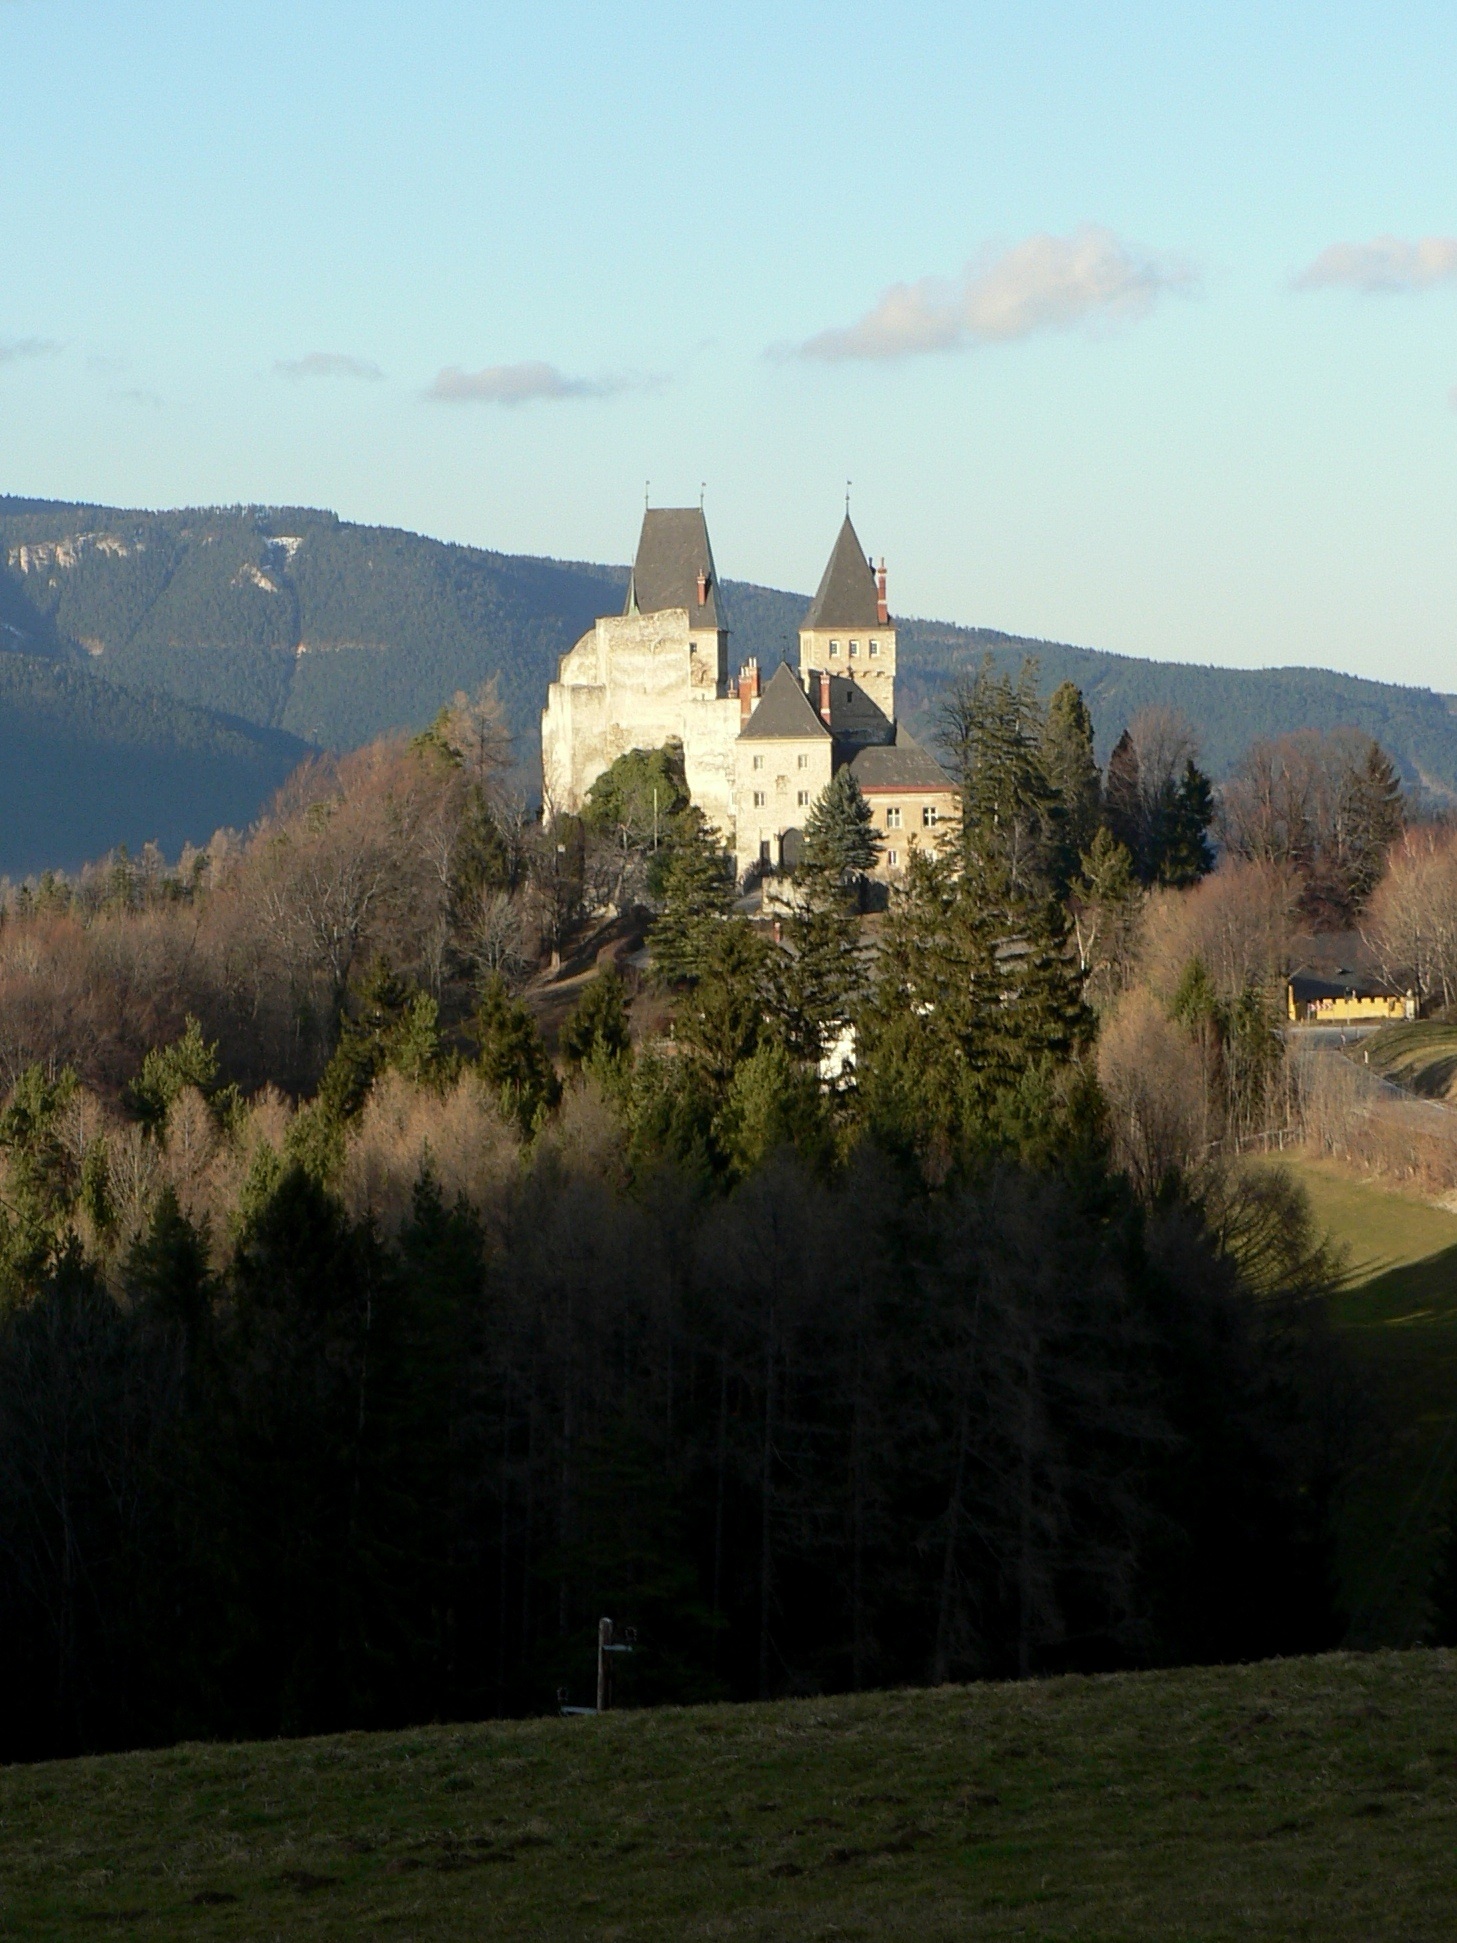
landscape, forest, mountain, hill, building, chateau, mountain range, country, castle, fortification, austria, mountains, monastery, royal, rural area, mountainous landforms, wartenstein